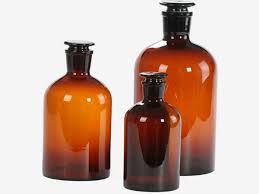
Label: glass